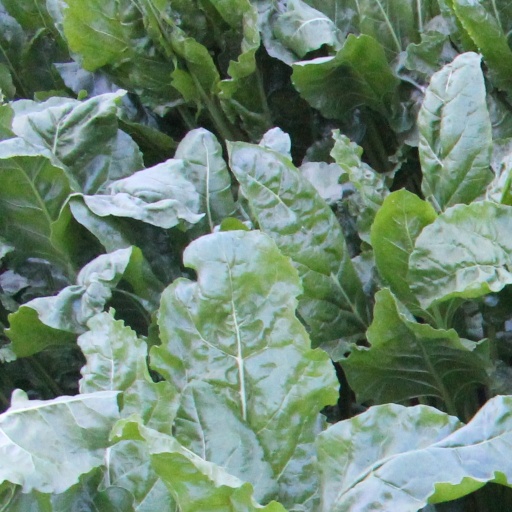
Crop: sugar beet